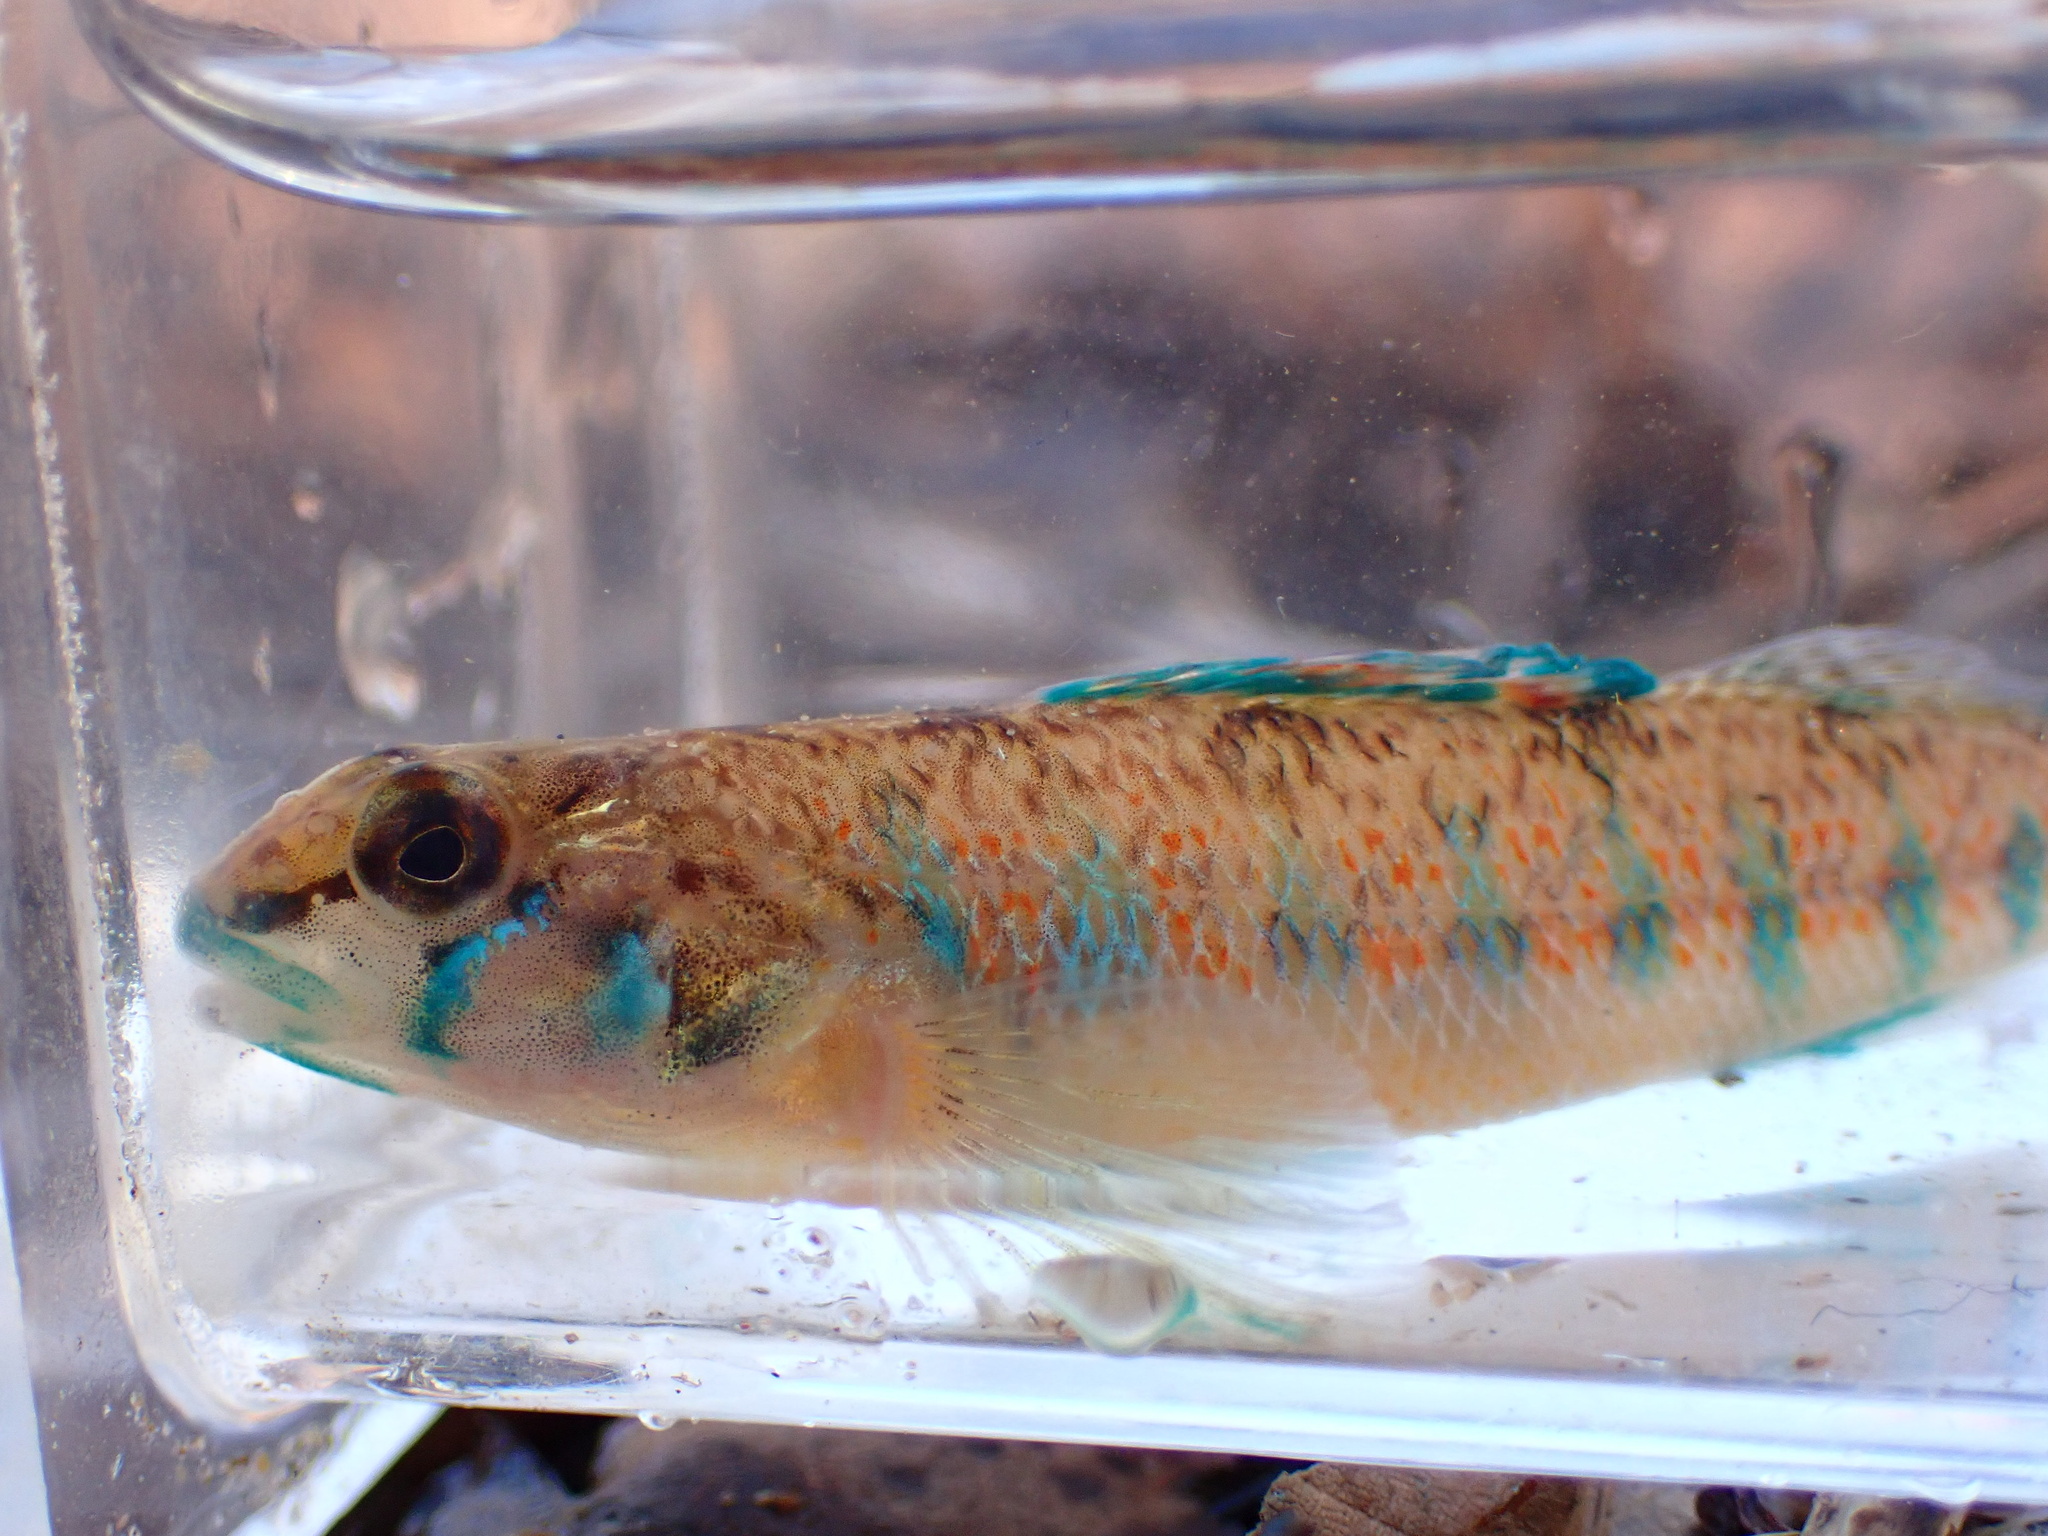
fish (species not among the labelled classes)